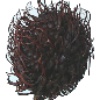
Label: Rambutan 1